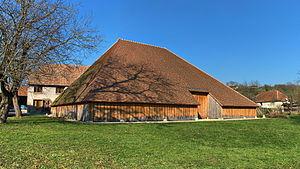
Inscrit aux monuments historiques sous le numéro
Vaire-le-Petit est une ancienne commune française située dans le département du Doubs en région Bourgogne-Franche-Comté.
La tuilerie de Vaire est un ancien bâtiment industriel, protégé des monuments historiques, situé à Vaire dans le département français du Doubs.
Vaire est, depuis le 1ᵉʳ juin 2016, une commune nouvelle française située dans le département du Doubs en région Bourgogne-Franche-Comté.